David M. Markowitz

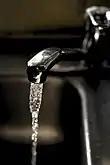

Markowitz developed the deception faucet, a metaphor to illustrate how truth-telling and lying do not work as polar opposites of one another, in other words, they are not dichotomous experiences. Instead, much like the water flowing from a faucet, there is a mix of cold and hot water mixing into the output or stream. With language, communicators create messages that vary in veracity and though they may not create a lie that is "steaming hot" and visually and obvious, it may become obvious through closer experience with the information. This model is based on the work of Levine and his truth-default theory, and further from the work of Paul Grice on language implicature. The deceptive discourse that is produced during deception that violates conversational norms, also known as the cooperative principle (or Grice's Maxims) is explained by information manipulation theory (IMT) and IMT2.